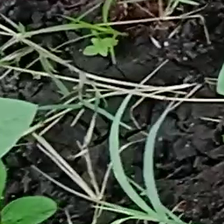
Weed species: Harali_(Cynodon_dactylon)